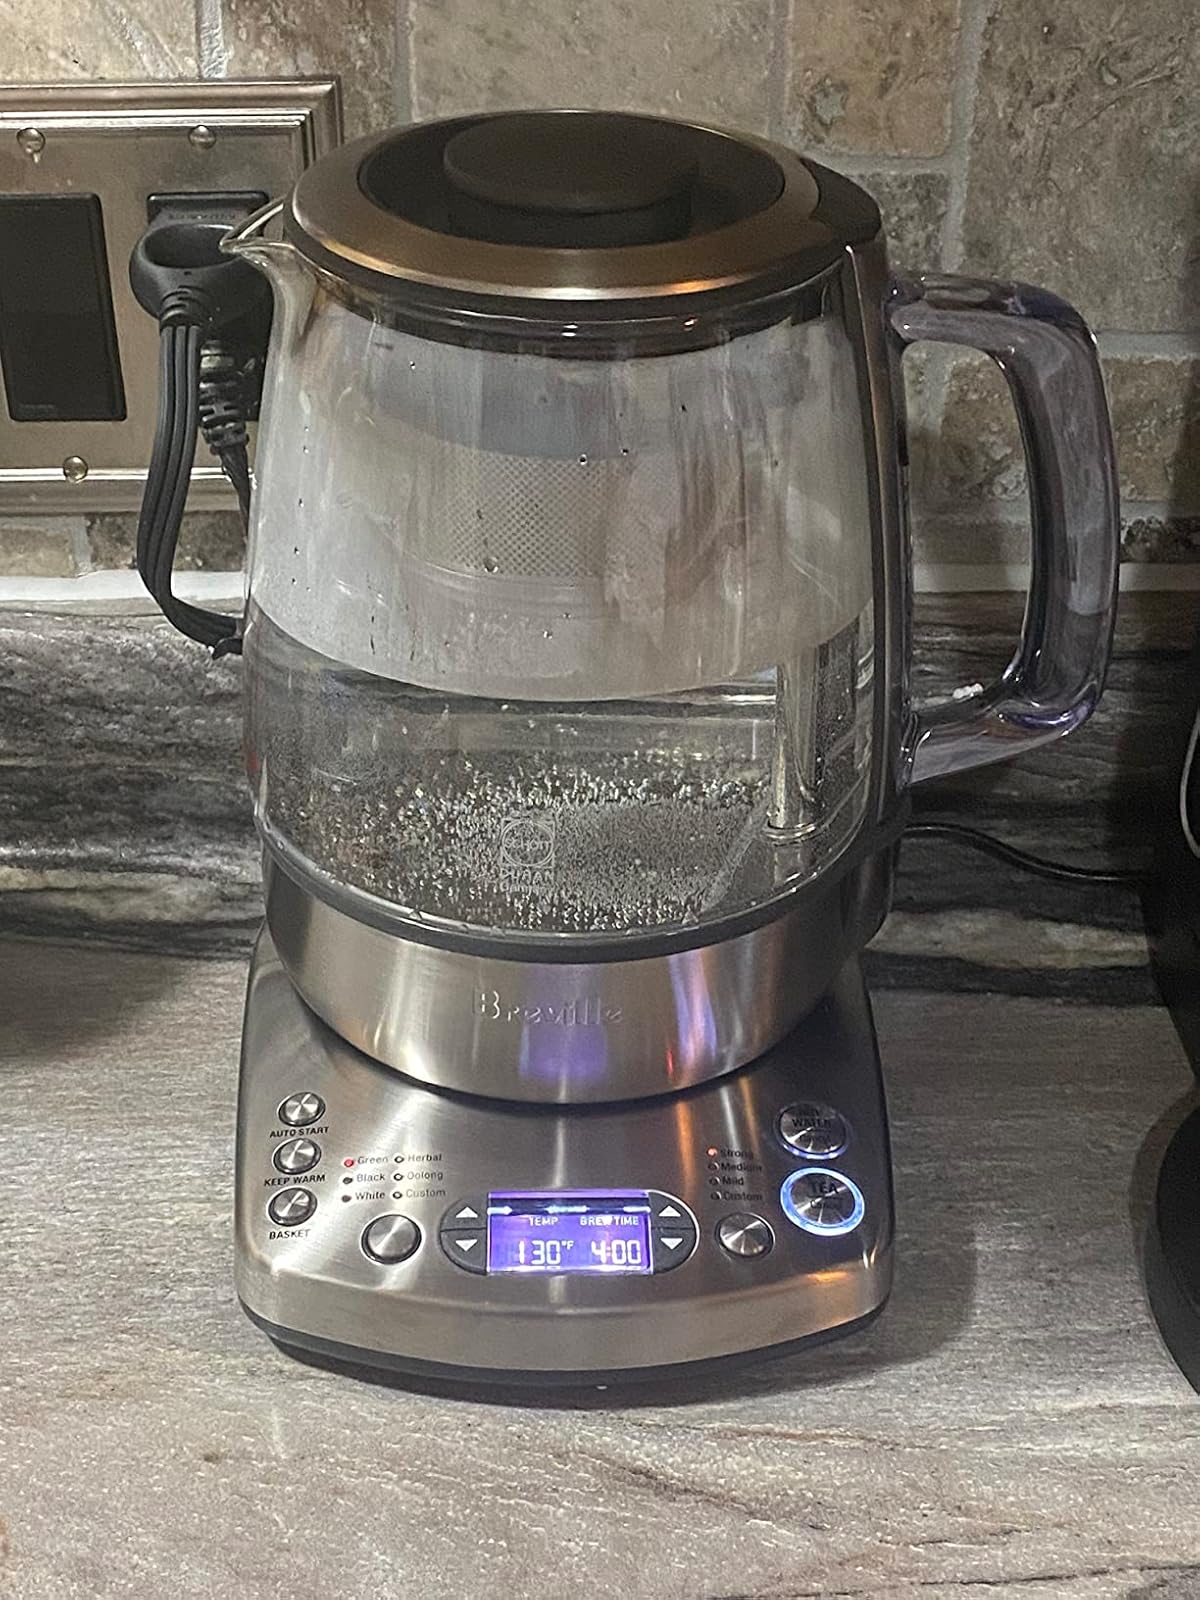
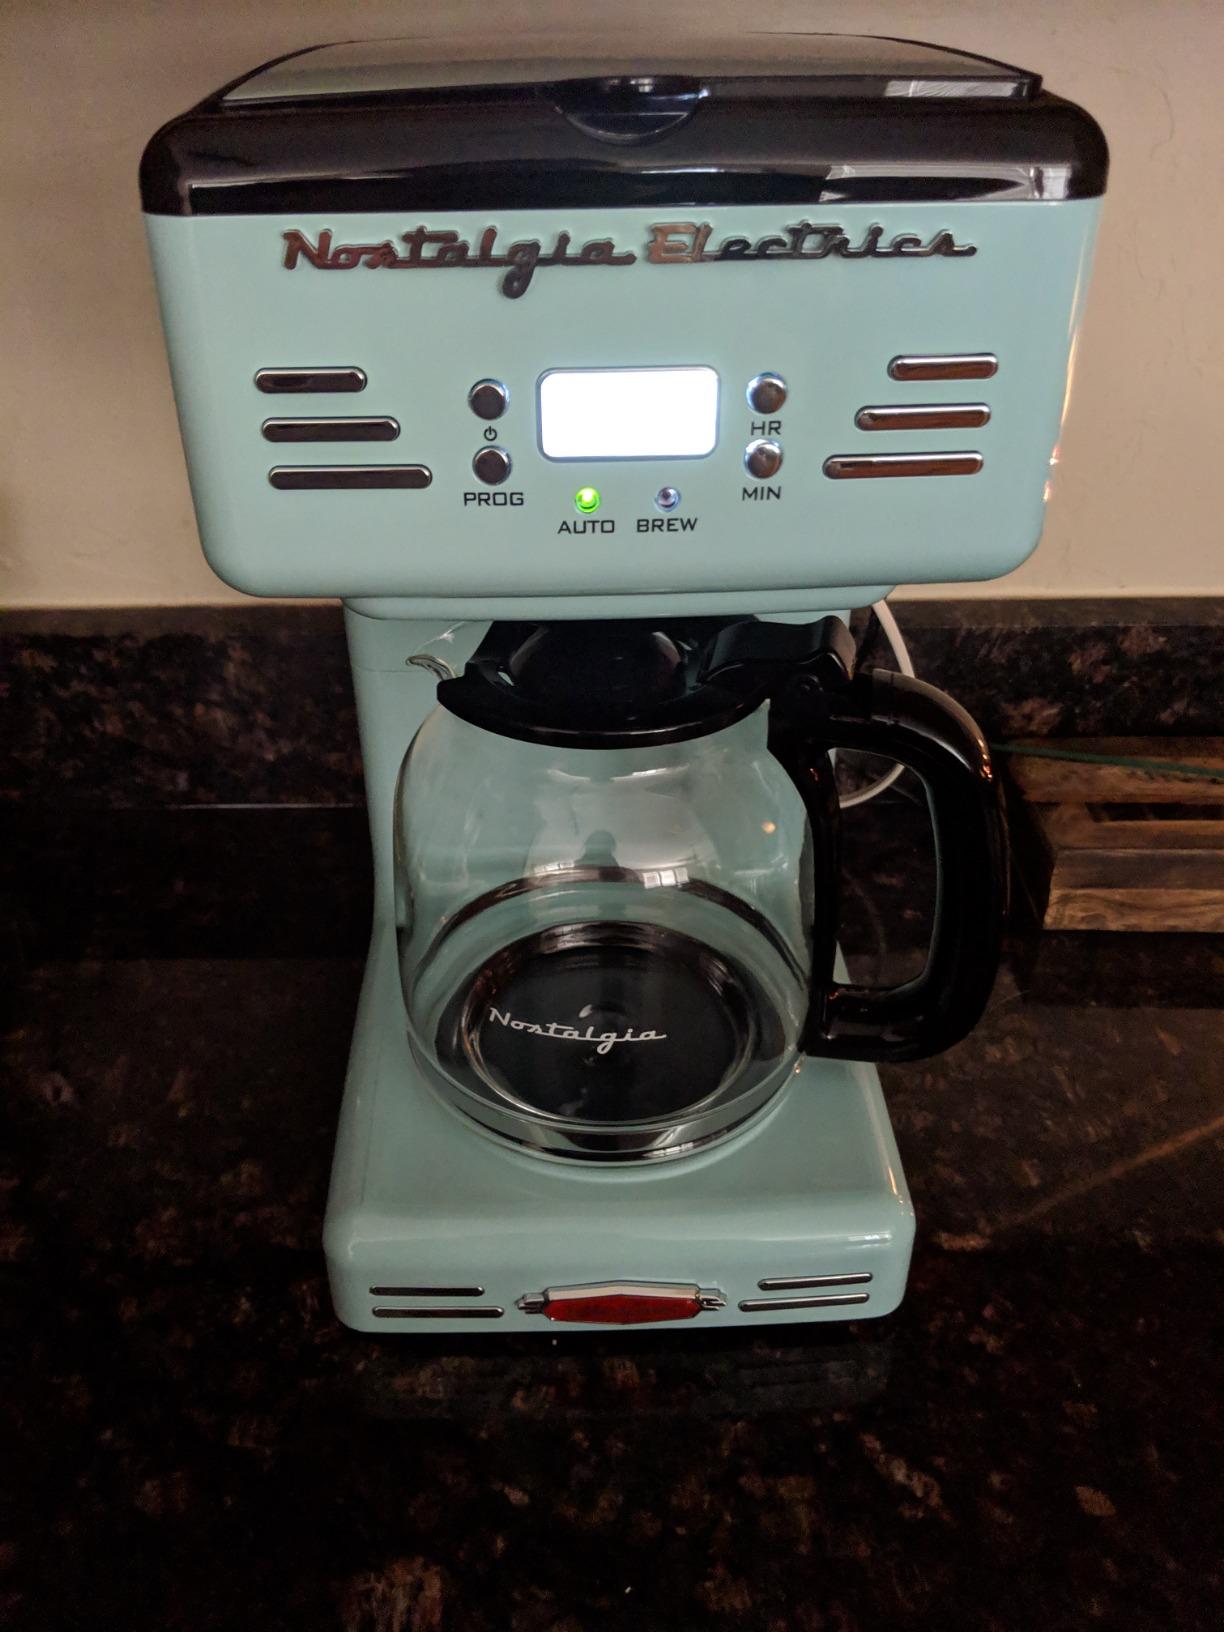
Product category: items_tea
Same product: no